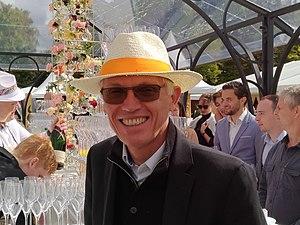
Carlos Tavares au Chantilly Arts &amp
Le Chantilly Arts & Elegance Richard Mille est un concours d'élégance d'automobiles bisannuel, qui se déroule dans le domaine du Château de Chantilly, dans l’Oise depuis 2014.
Carlos Antunes Tavares, né le 14 août 1958 à Lisbonne, est un chef d'entreprise portugais. Il a fait toute sa carrière chez le constructeur automobile Renault, avant de prendre la tête du Groupe PSA.